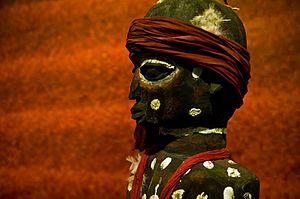
Divinité Sakpata, représantant le dieu de la Terre dans le panthéon Vaudoun, réligion andogène retrouvée au Bénin, Togo, Nigéria.
Sakpata est une divinité d'origine yoruba connue dans les pays du golfe du Bénin, également au Brésil et en Haïti, comme le dieu de la variole, et plus généralement des maladies éruptives. Au Bénin et au Togo, la mythologie vaudou en fait aussi la divinité de la terre. Cependant les deux dimensions sont liées. Quoique très redoutée, c'est l'une des figures les plus populaires du panthéon vodoun.